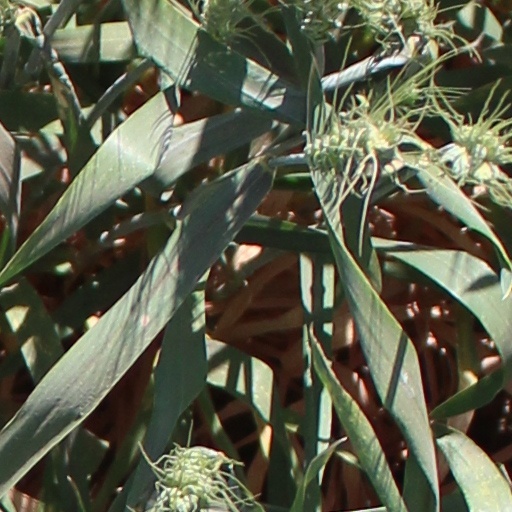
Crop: wheat